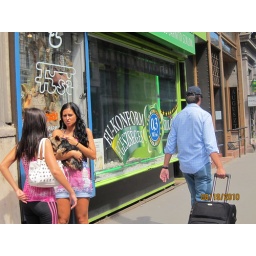
Two people on the street with a dog in front of the display for the lady who makes handbags Fisi